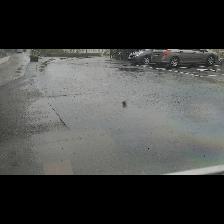
Label: NonHuman